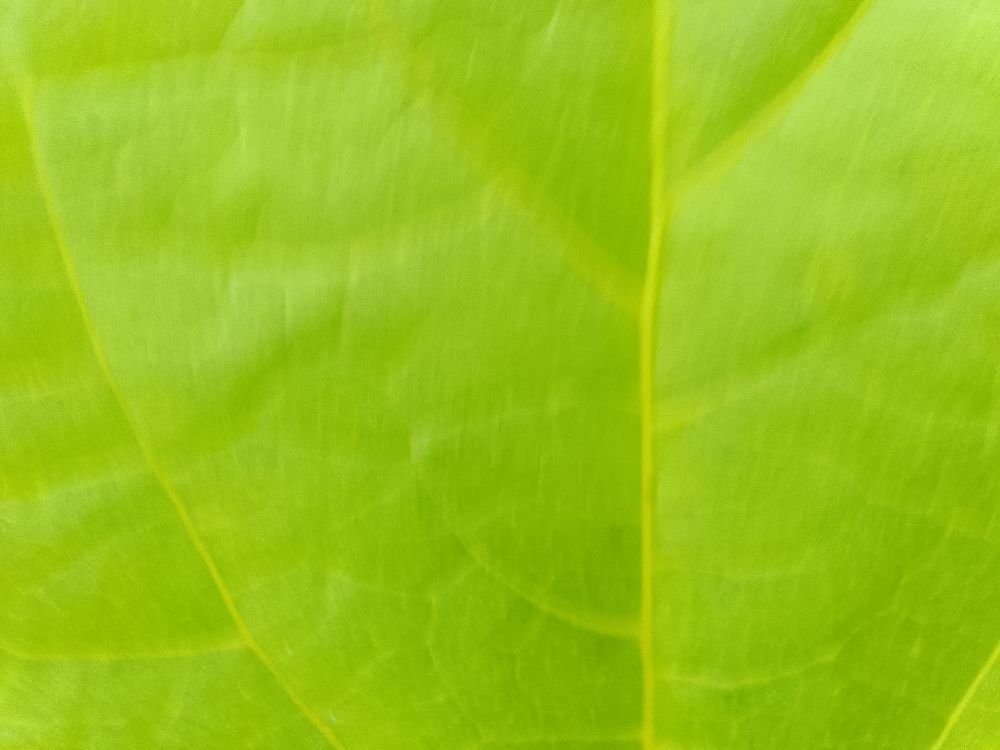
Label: healthy